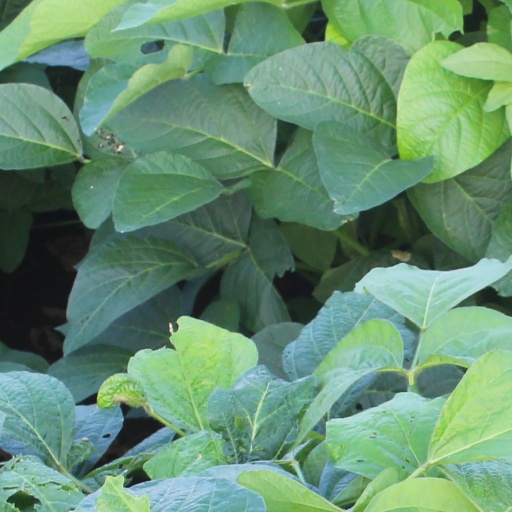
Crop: soybean